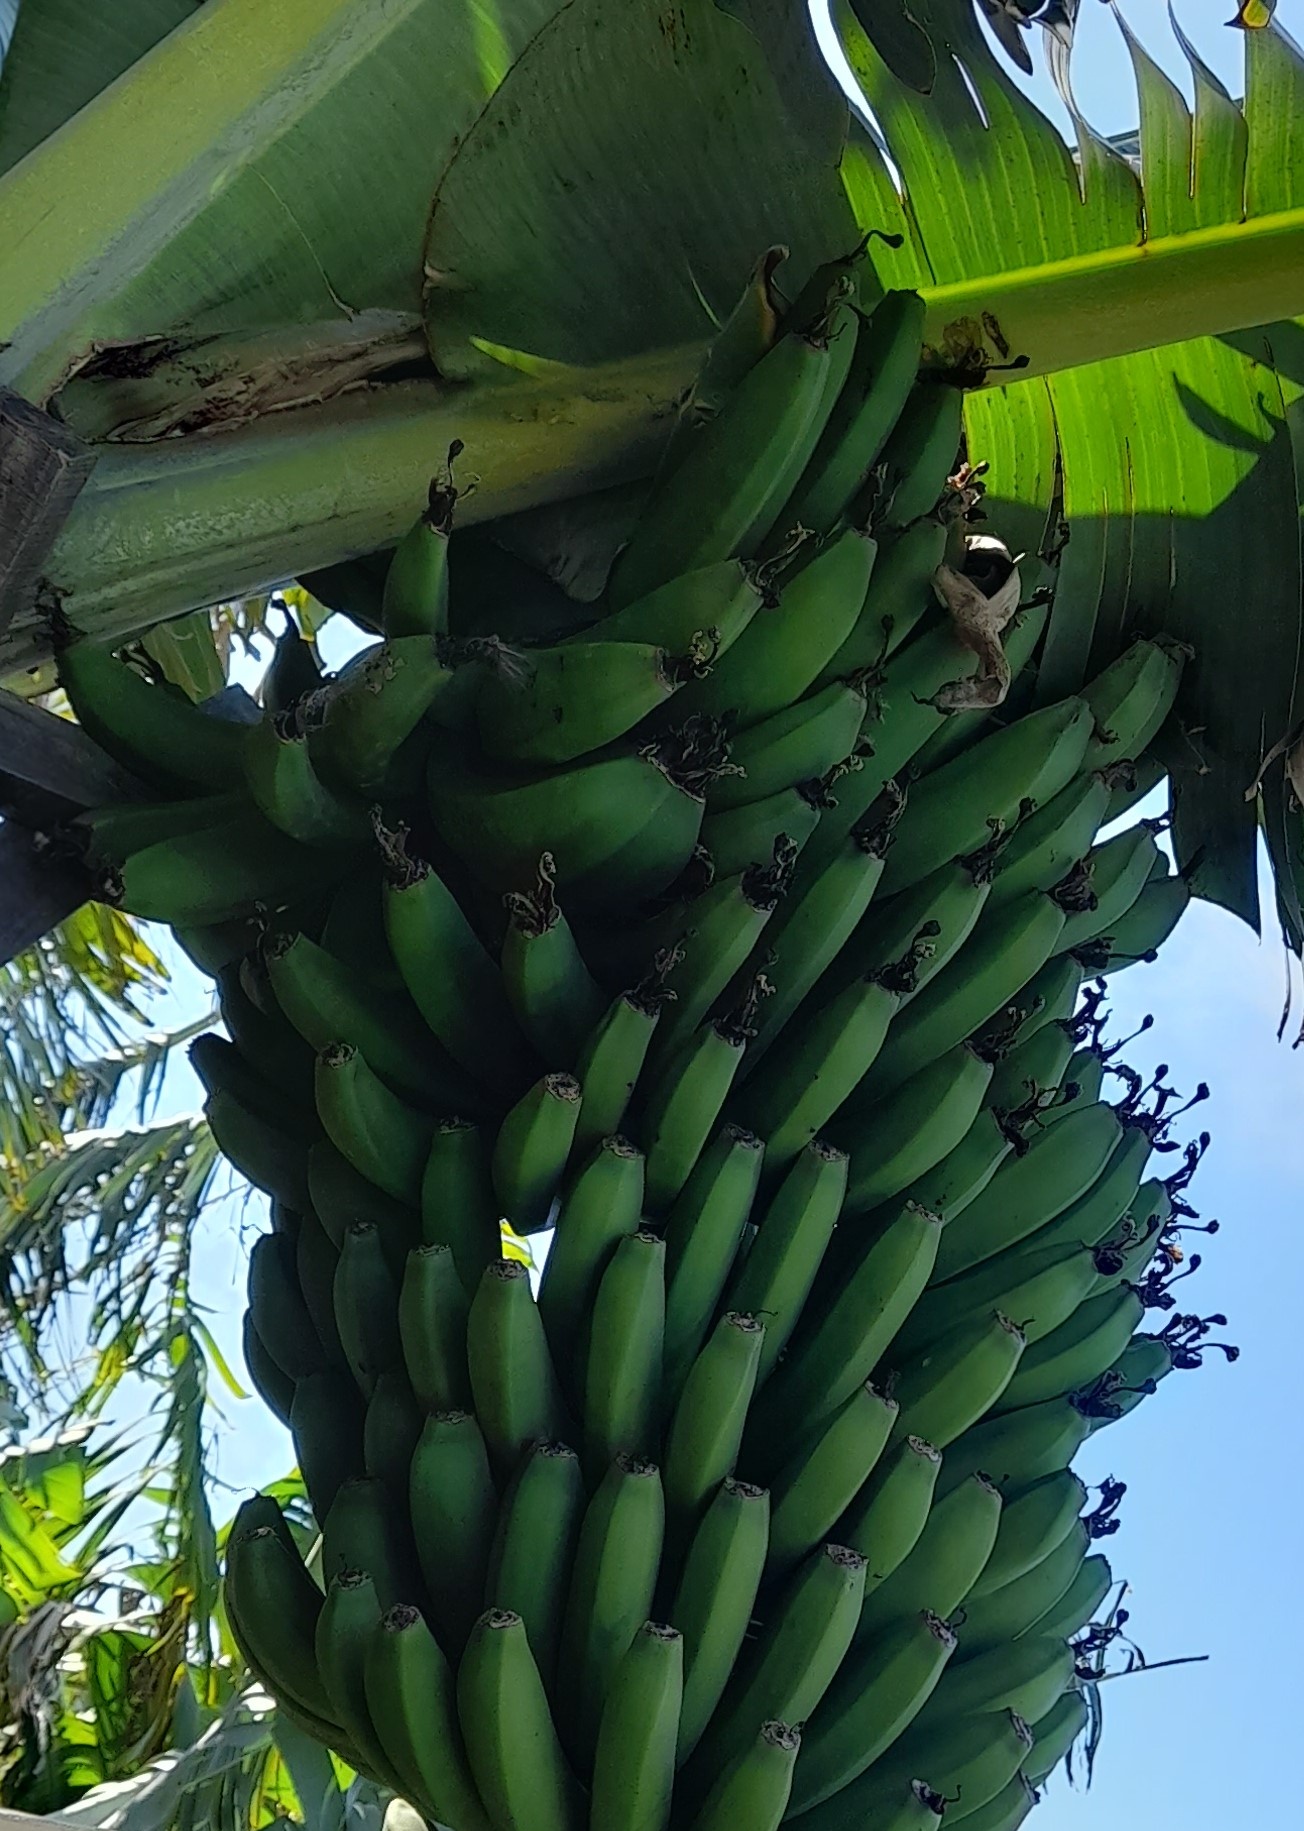
Label: Keep